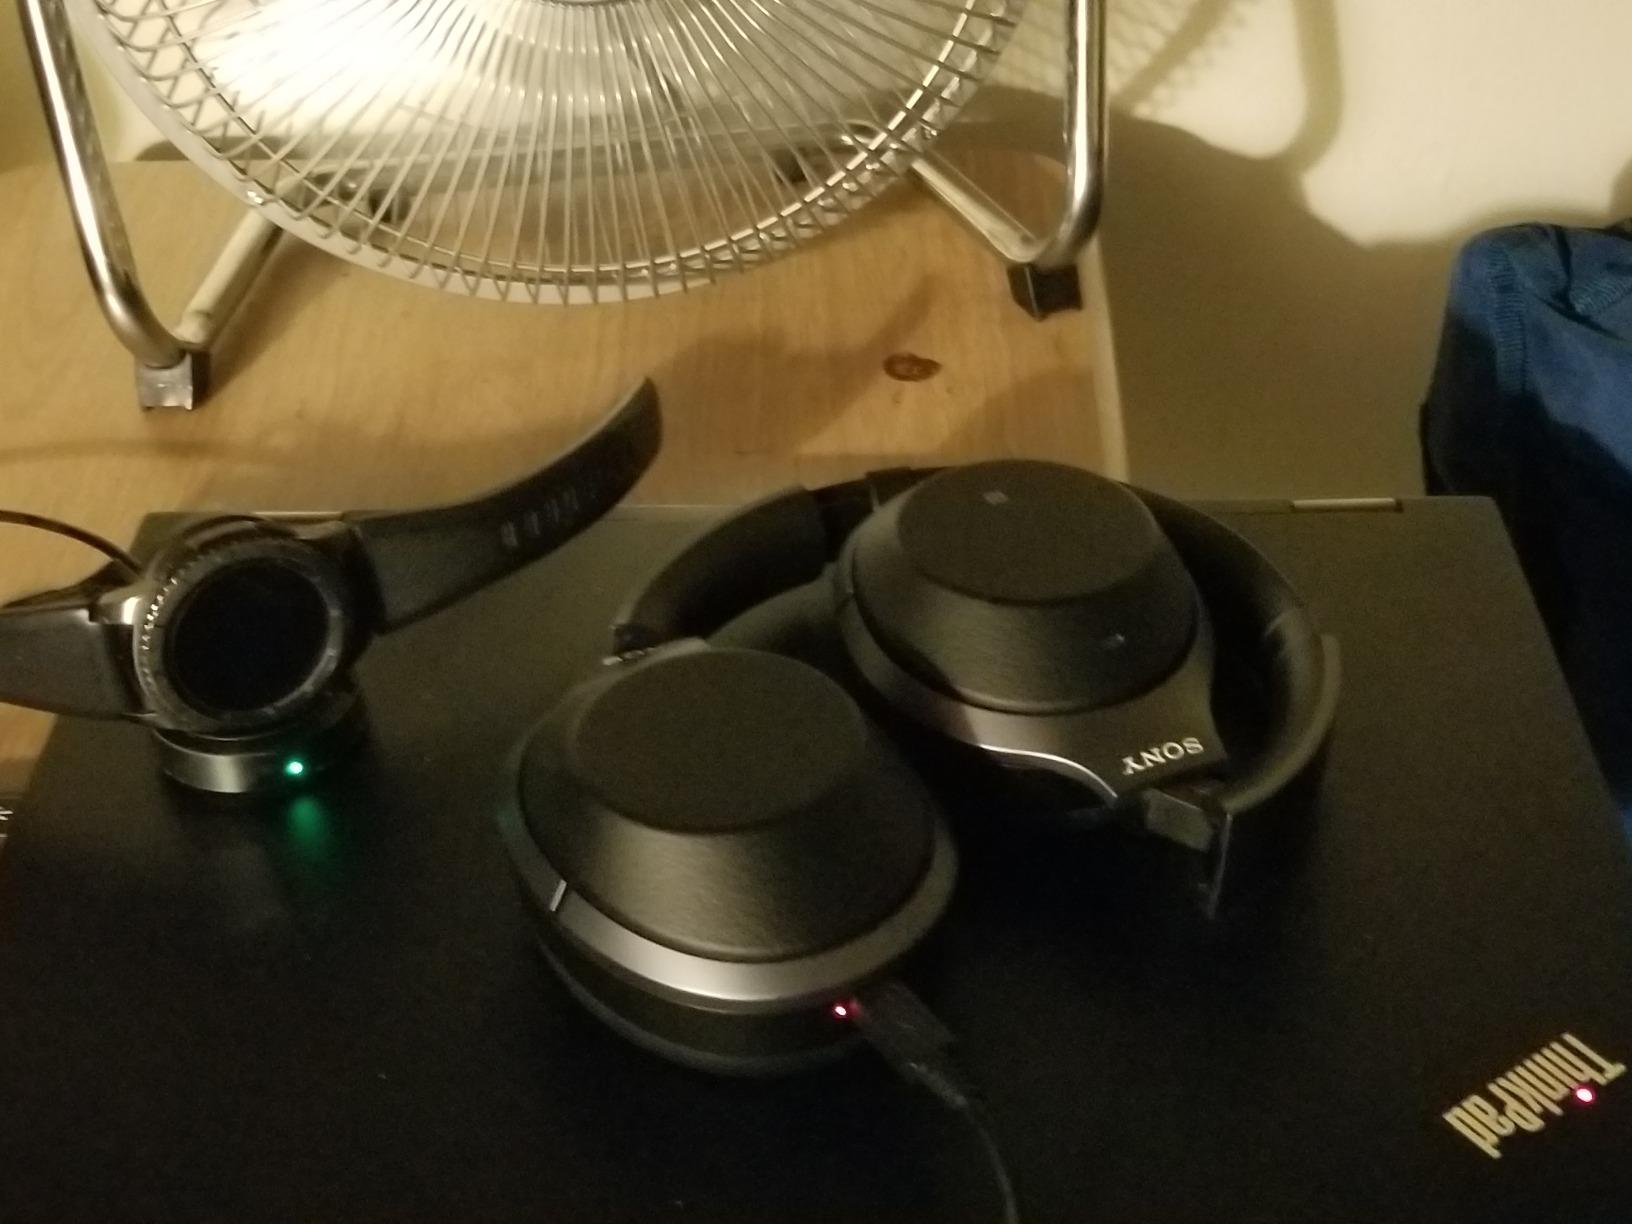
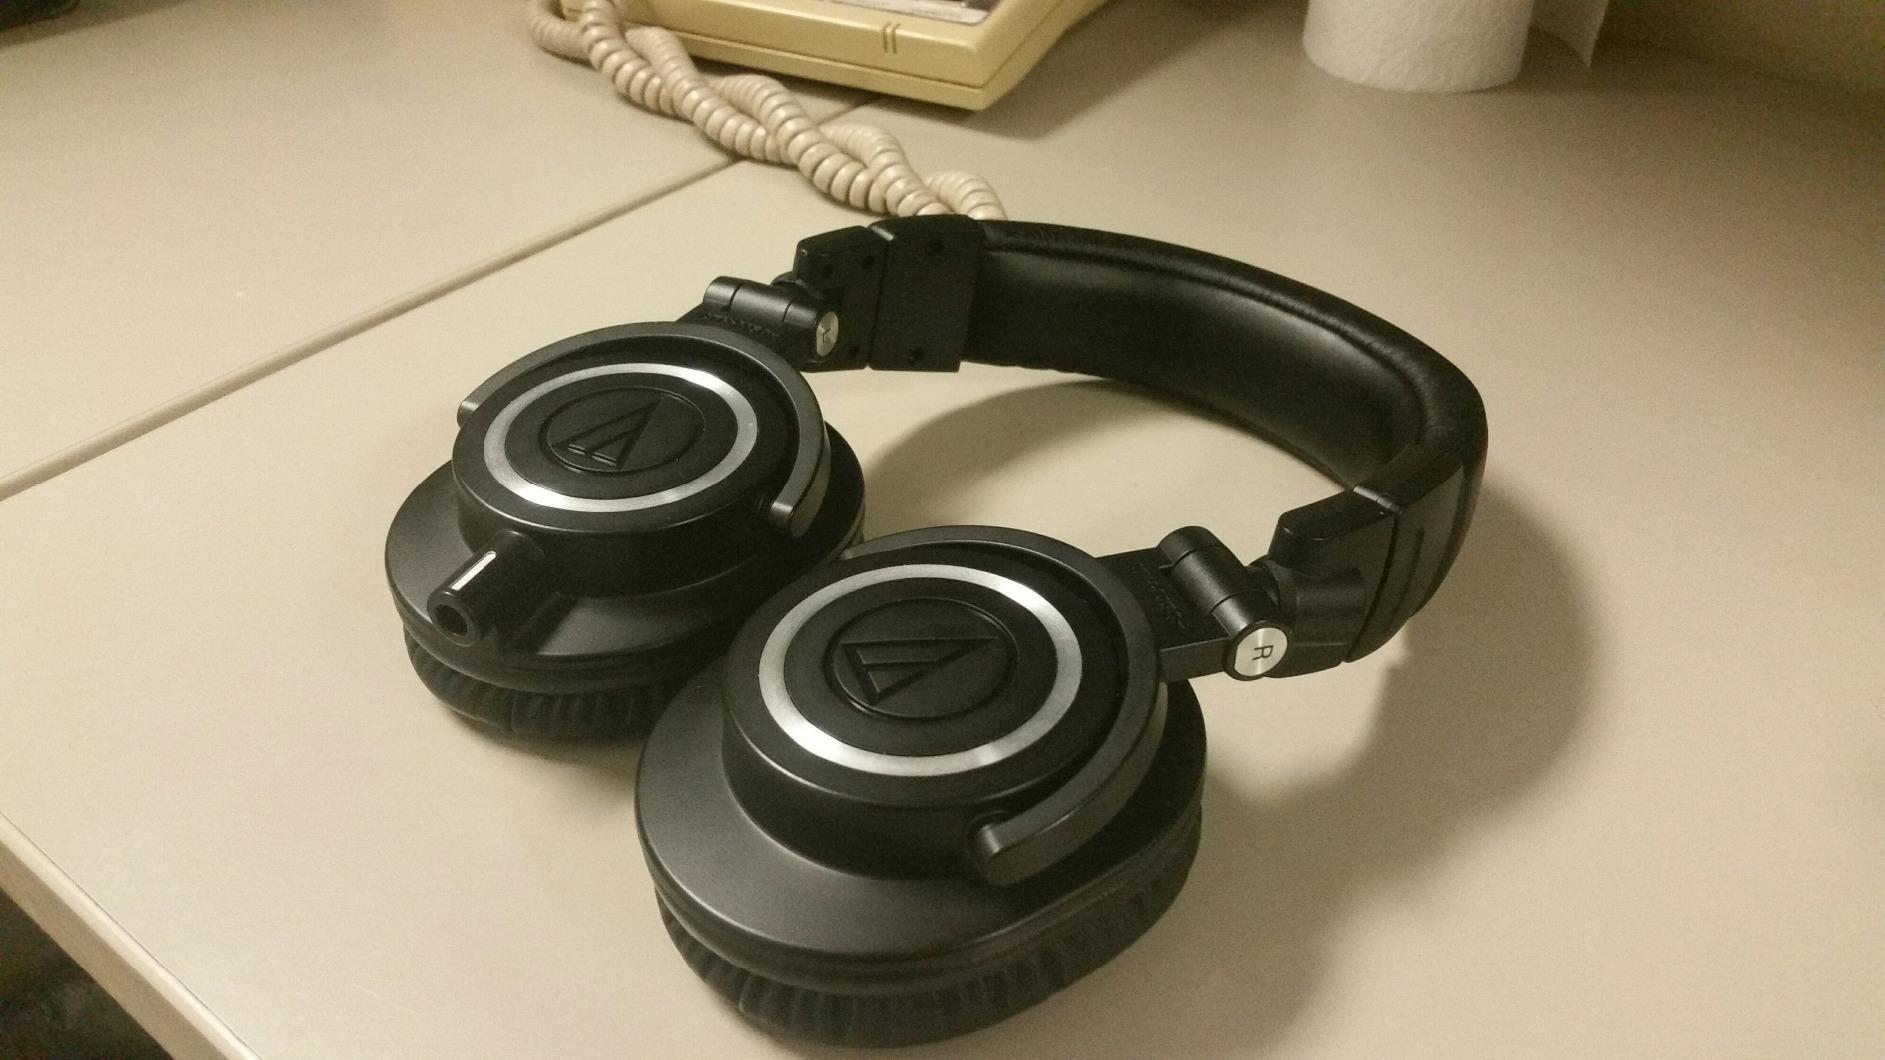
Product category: headphones
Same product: no